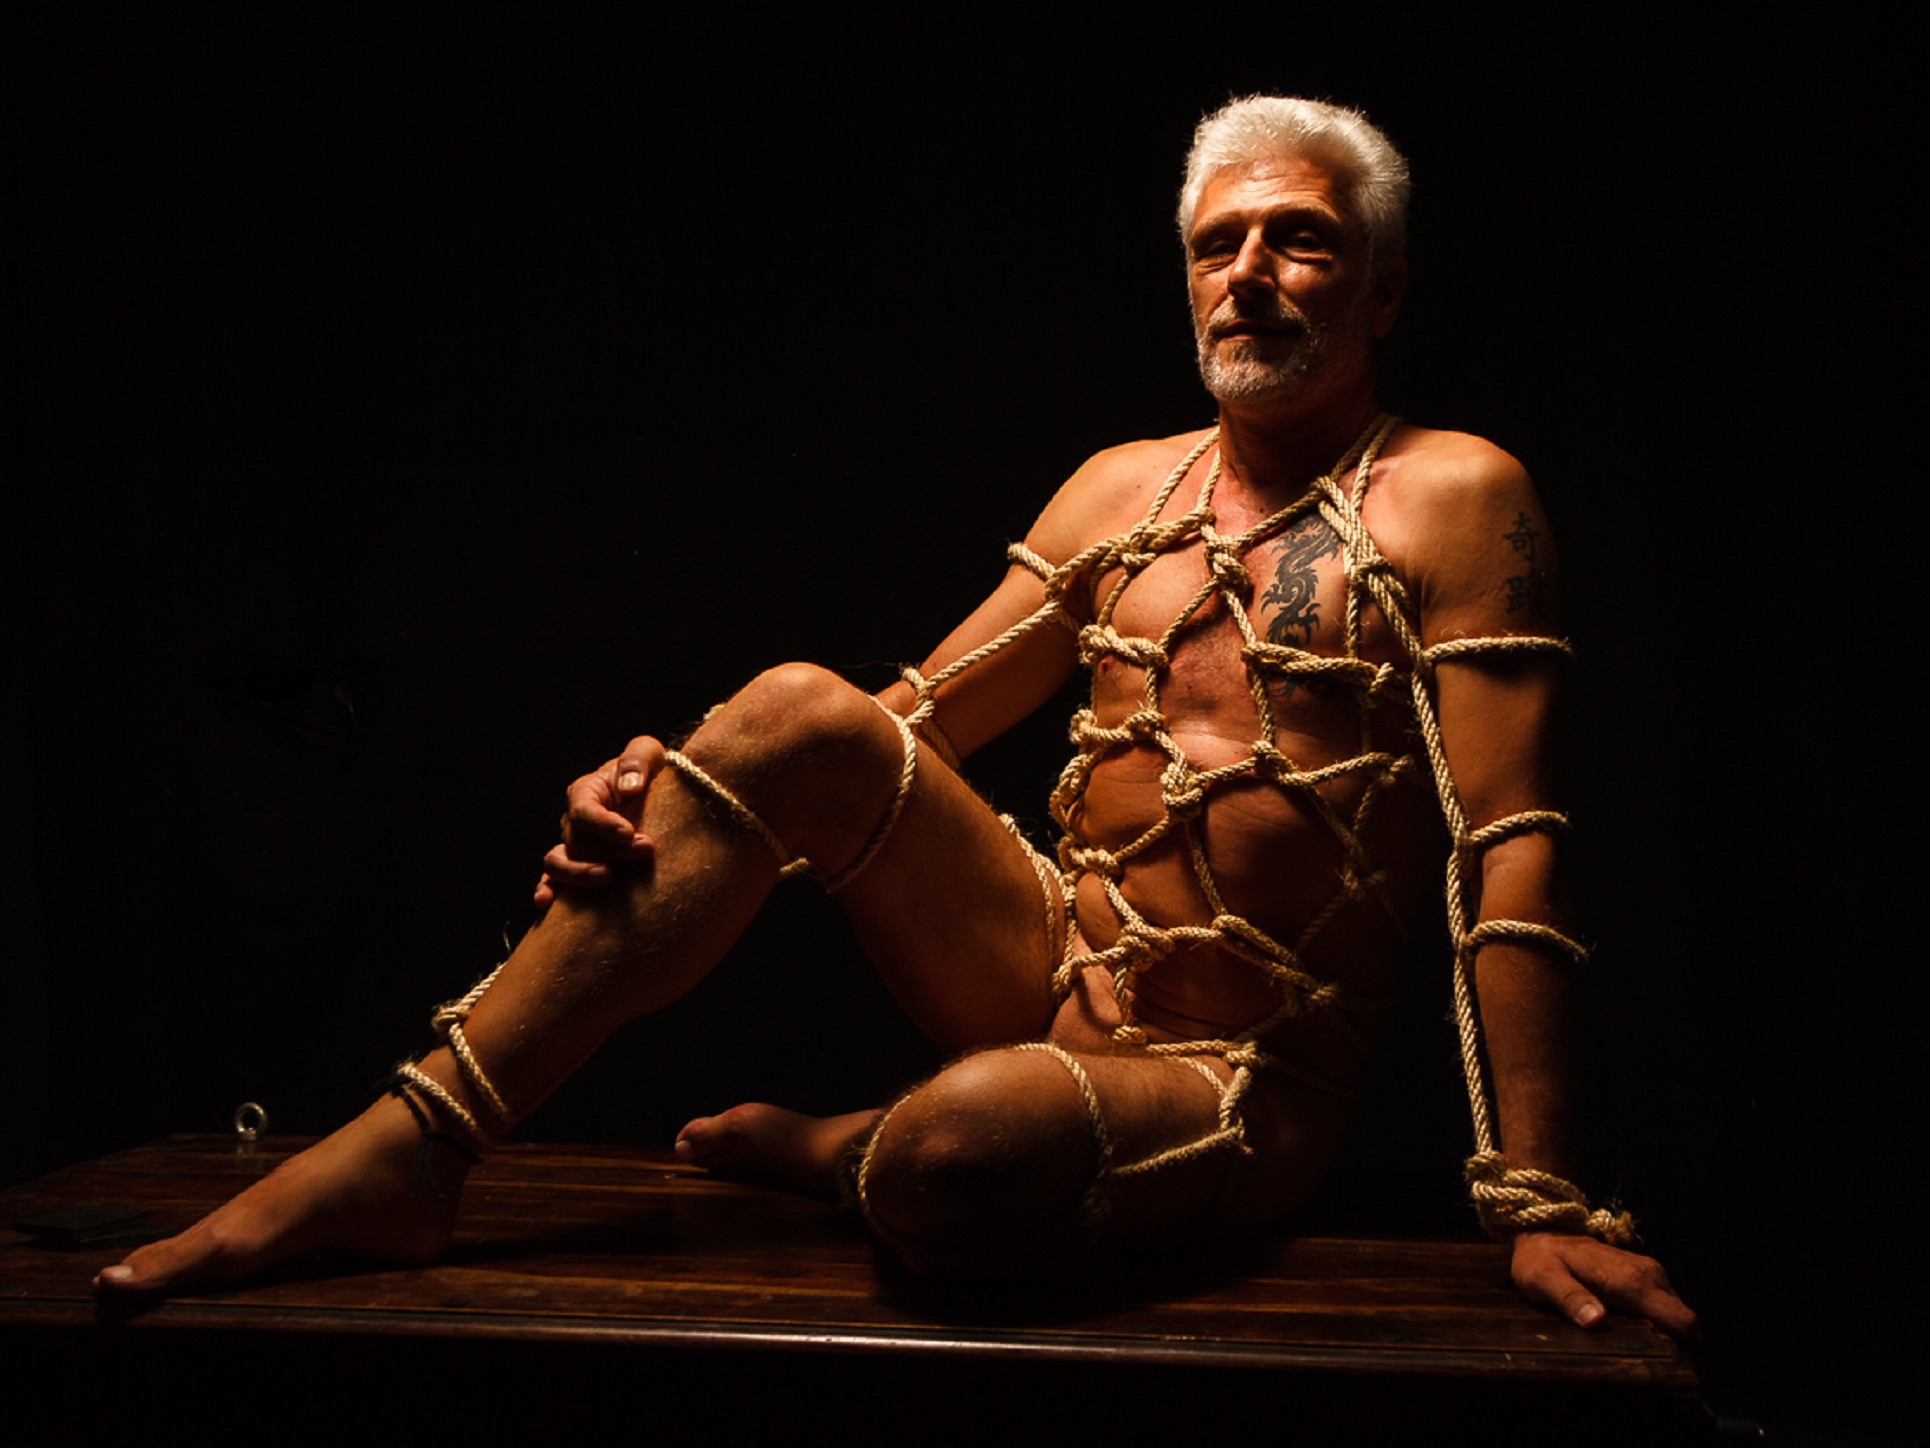
bondage, nude, combat sport, thigh, chest, performing arts, art, entertainment, wrestling, contact sport, event, elbow, Barechested, wrestler, artist, dancer, darkness, boot, flesh, performance art, public event, sports, knee, abdomen